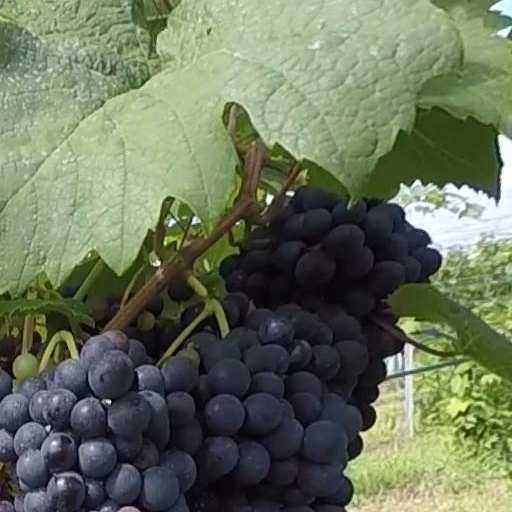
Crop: grape